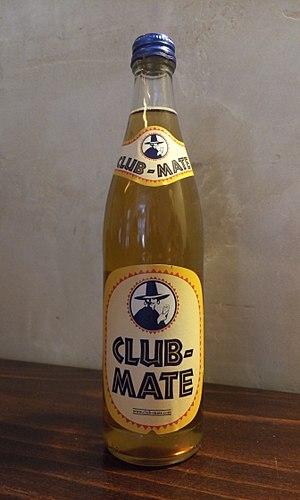
Le Club-Mate est une boisson caféinée gazeuse à l'extrait de Maté produite à la Brauerei Loscher près de Münchsteinach en Allemagne. Sa création remonte à 1924. Par rapport aux autres boissons énergisantes, le Club-Mate contient une dose élevée de caféine, peu de sucre et peu de calories.